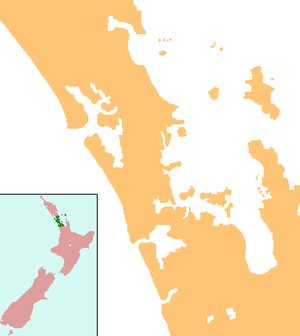
Botany Downs est un faubourg d'Auckland.
Le stade de l’Eden Park est un stade de la ville d'Auckland en Nouvelle-Zélande, consacré au rugby à XV, au rugby à XIII et au cricket. Ce stade a accueilli deux finales de la Coupe du monde de rugby à XV, en 1987 et en 2011, pour deux victoires des All Blacks contre la France. Ils n'ont d'ailleurs plus été battus sur ce terrain depuis 1994 et une défaite contre la France lors de la tournée d'été.
L'édition féminine 2020 du tournoi de tennis d'Auckland se déroule du 6 au 12 janvier 2020, sur dur en extérieur. Elle appartient à la catégorie International. Serena Williams remporte le tournoi en simple, Asia Muhammad et Taylor Townsend celui en double.
Résultats détaillés de l'édition 2014 du tournoi de tennis professionnel masculin d'Auckland.